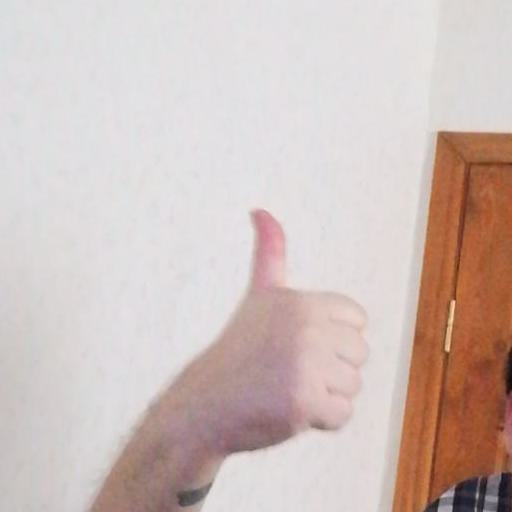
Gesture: like